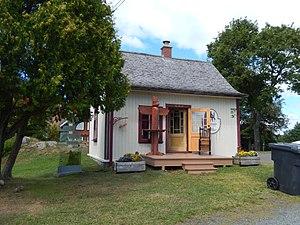
Cacouna (réserve indienne)
Cette liste recense les biens du patrimoine immobilier du Bas-Saint-Laurent inscrits au répertoire du patrimoine culturel du Québec. Cette liste est divisée par municipalité régionale de comté géographique.
La Première Nation malécite de Viger, aujourd'hui appelée Wolastoqiyik Wahsipekuk, est une bande d'algonquiens de la Nation malécite du Québec au Canada. En 2016, elle a une population inscrite de 1 183 membres dont la totalité ne vit pas sur une réserve indienne. Elle possède deux réserves inhabitées, Cacouna 22 et Whitworth 21, et est basée à Cacouna dans le Bas-Saint-Laurent.